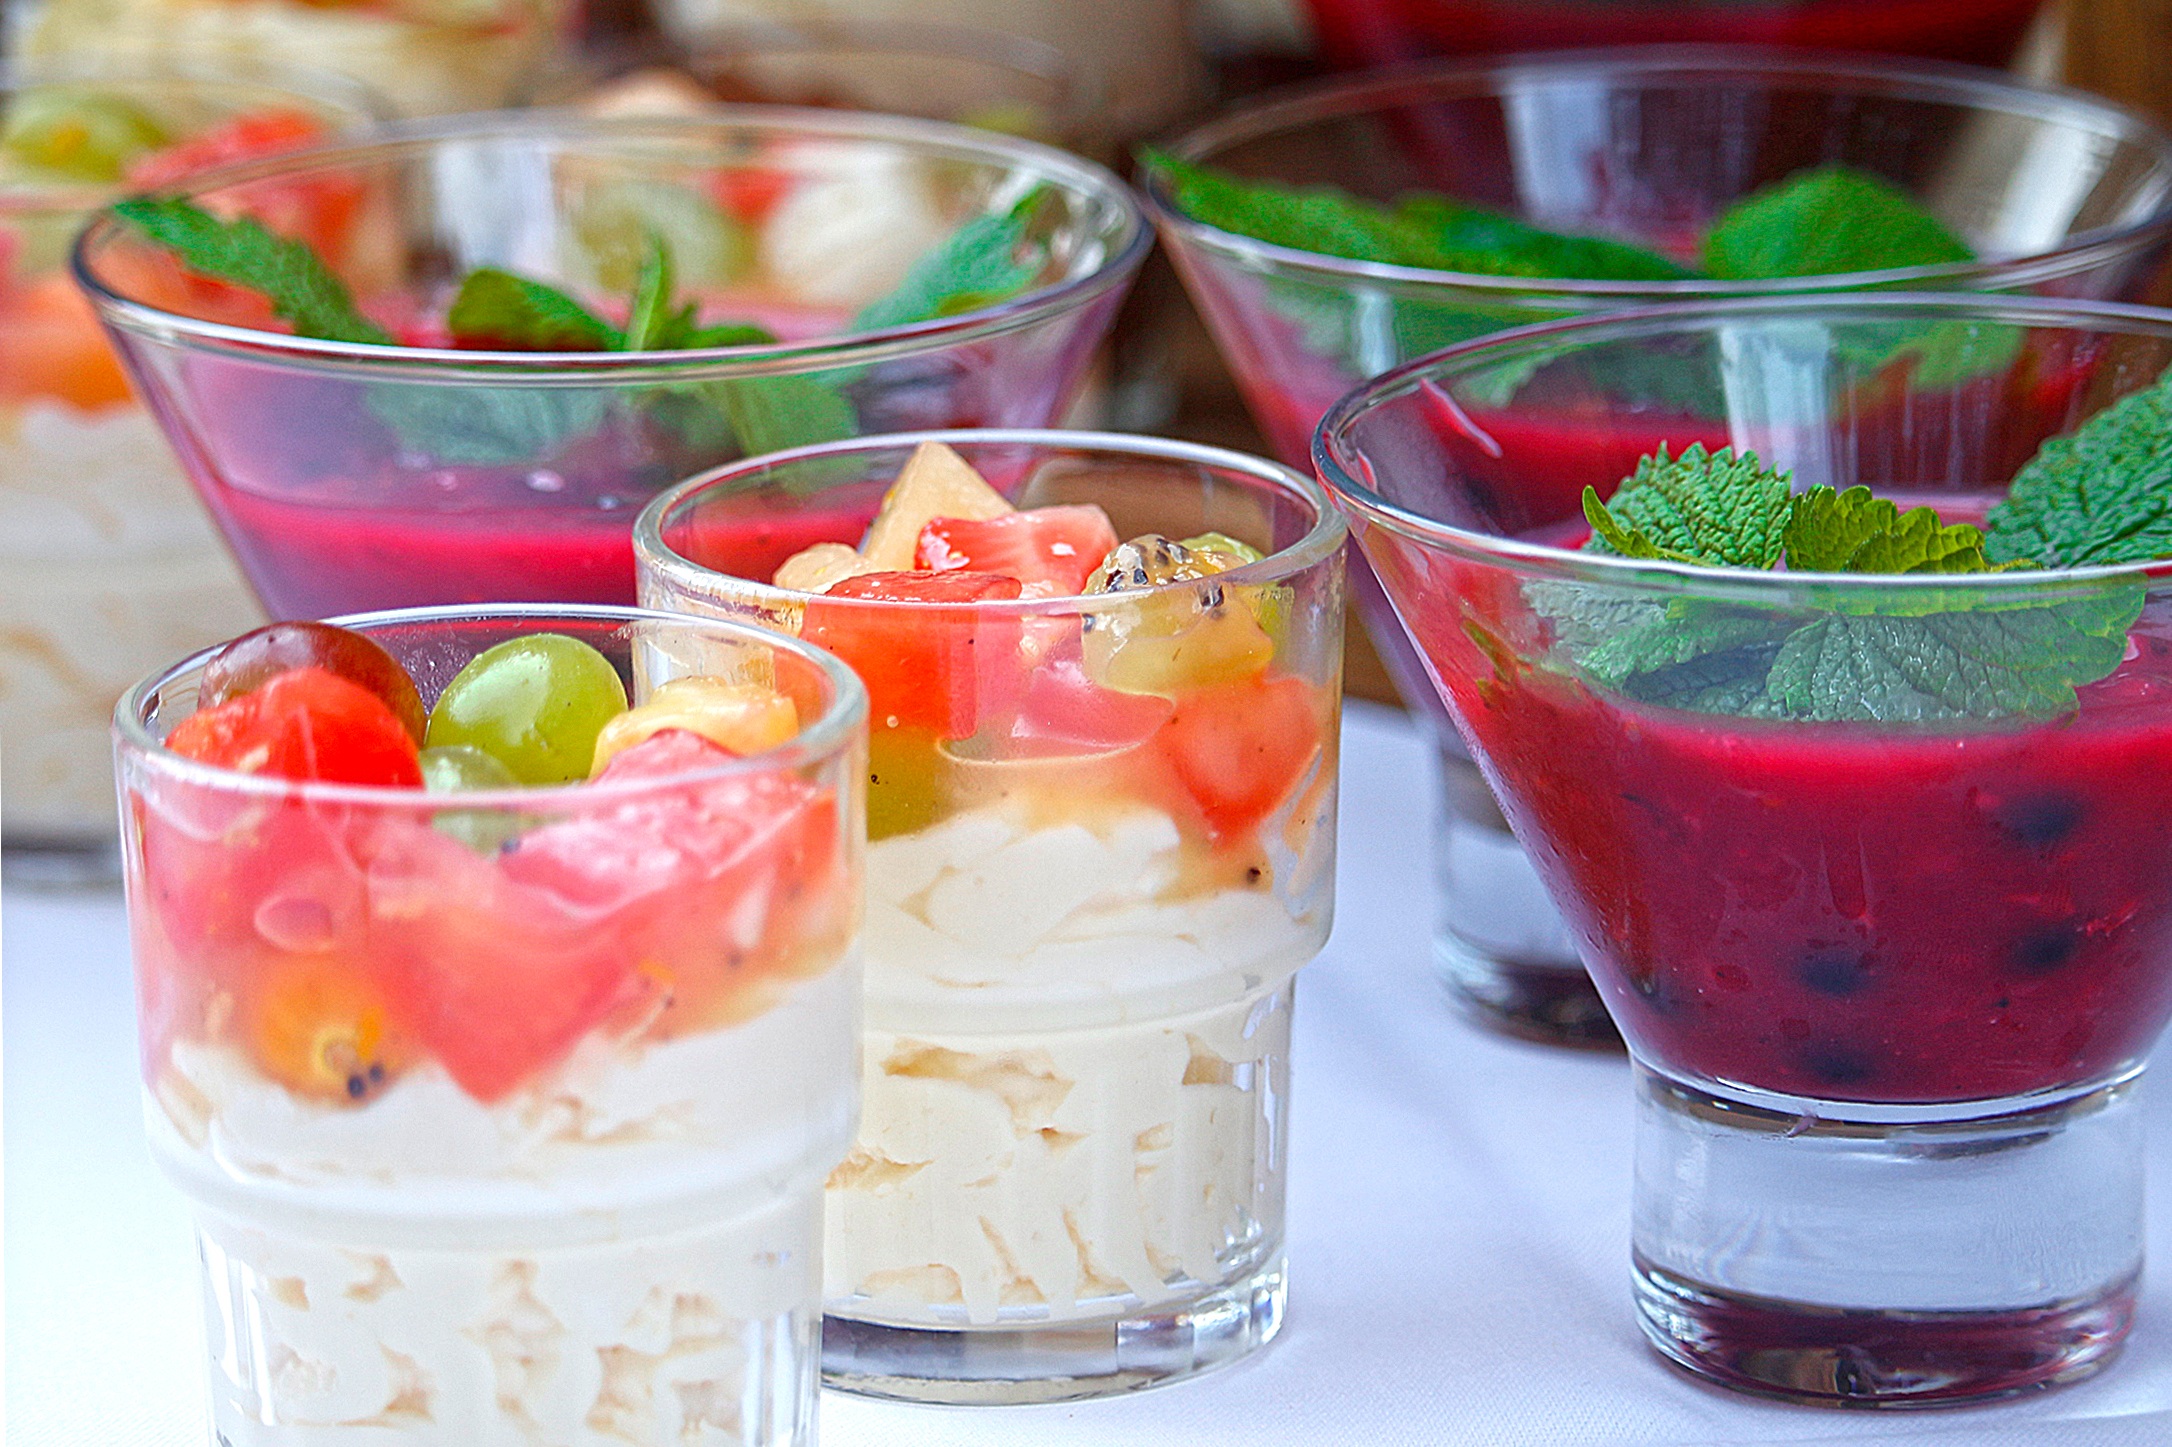
fruit, sweet, glass, summer, ice, dish, meal, food, red, produce, breakfast, dessert, eat, cuisine, cream, delicious, sweet dish, berries, sugar, nutrition, grapes, fruits, frisch, benefit from, melon, sorbet, verrine, gelatin dessert